Describe the emotion expressed in this image:  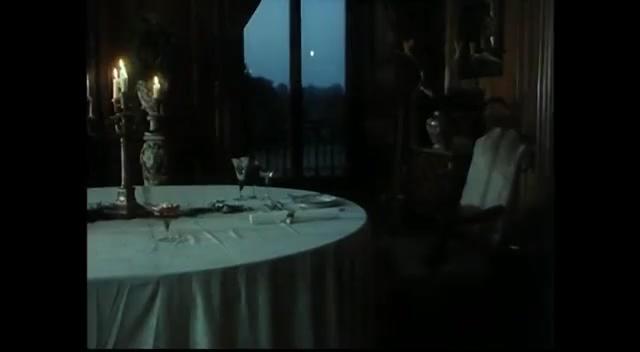
This person displays Pain, valence and arousal with low intensity.